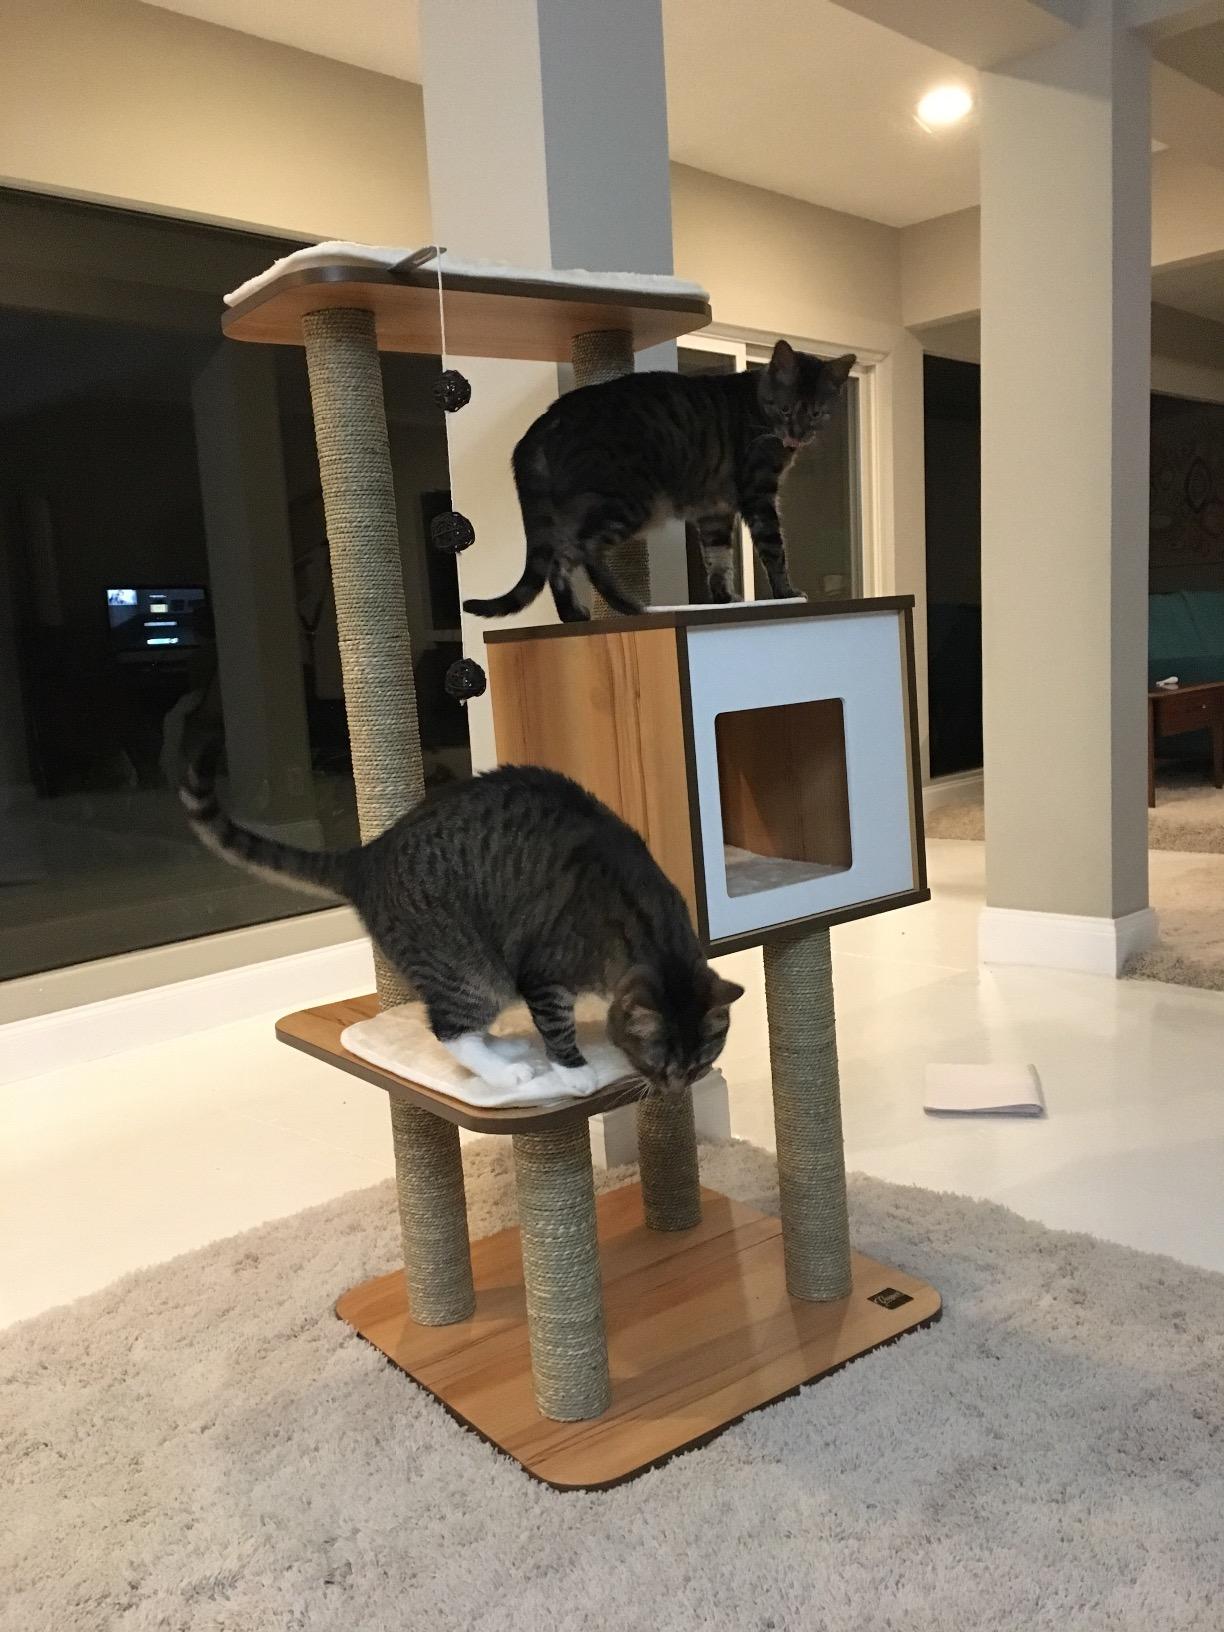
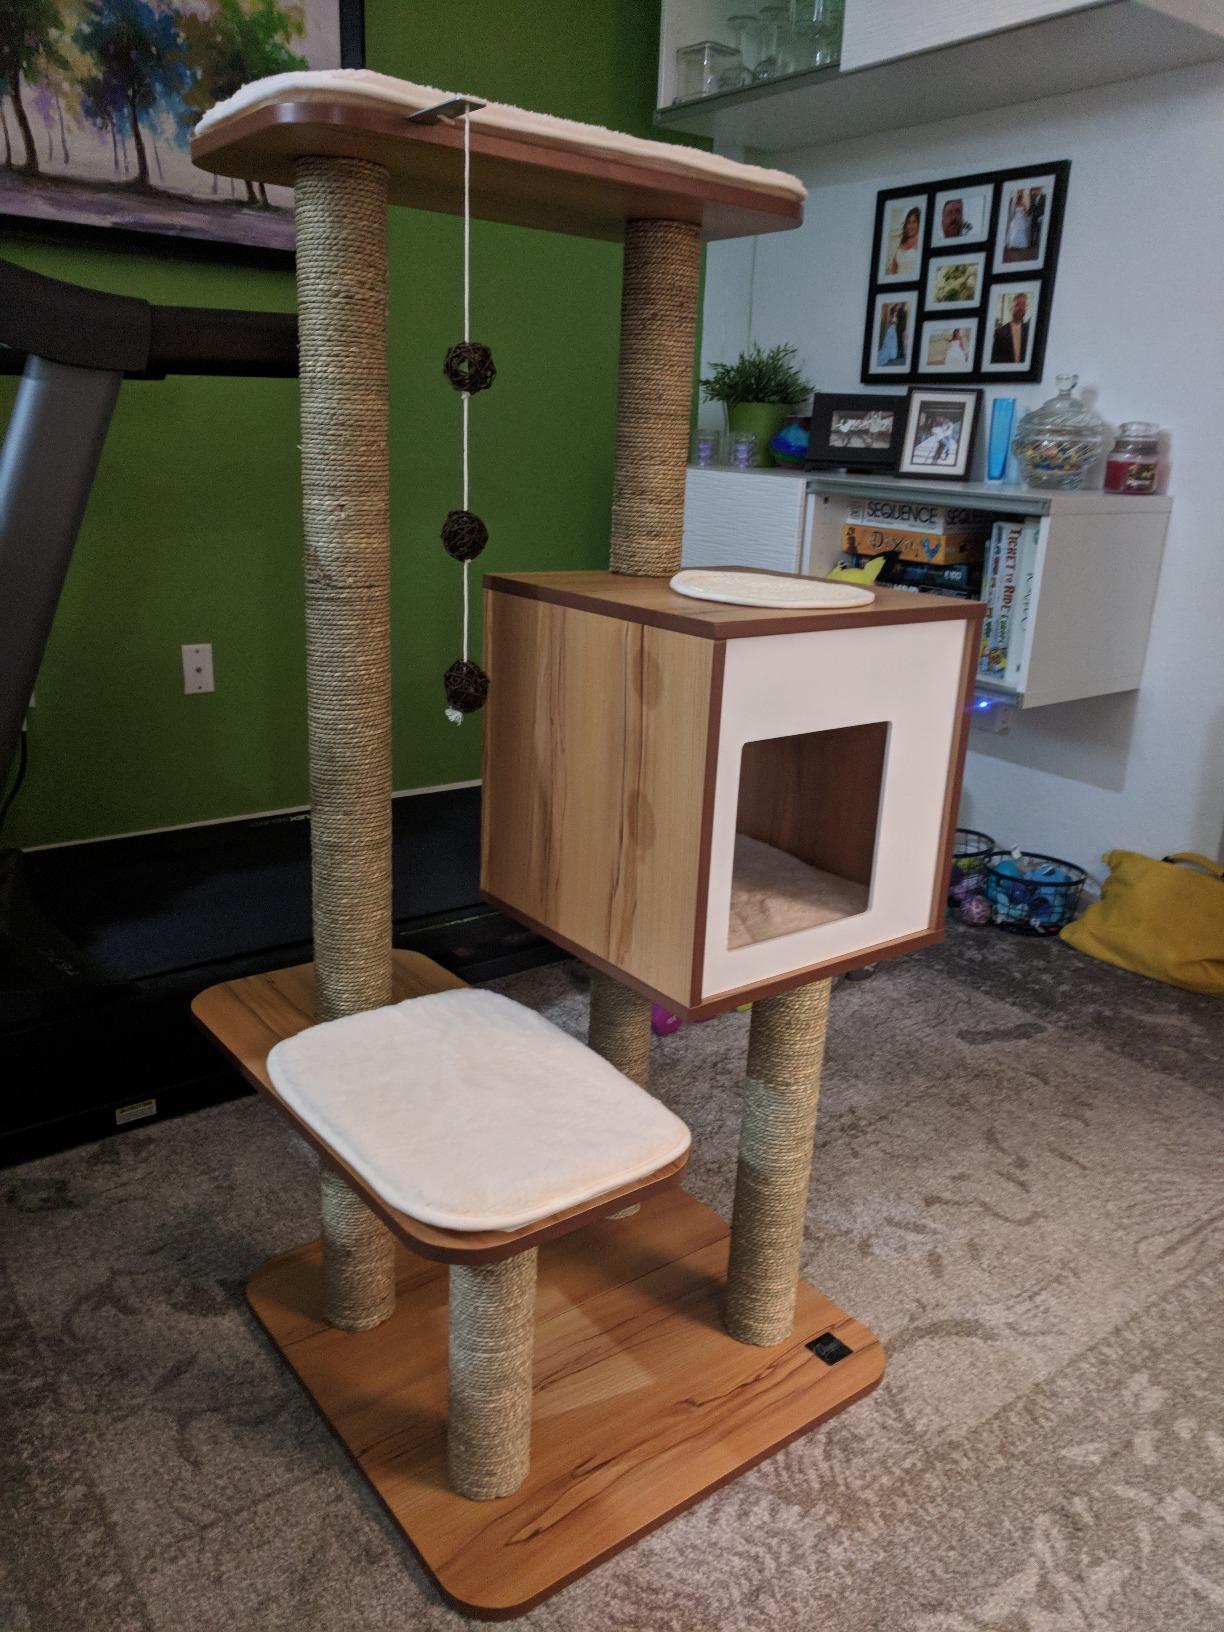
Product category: items_cat tree
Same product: yes